Mediterranean Fever (film)

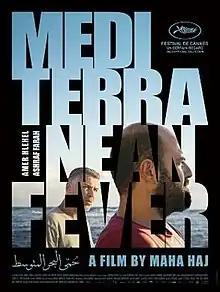
Cannes release poster

Mediterranean Fever is a 2022 internationally co-produced black comedy-drama film directed by Maha Haj, starring , Ashraf Farah, , Samir Elias and Cynthia Saleem.